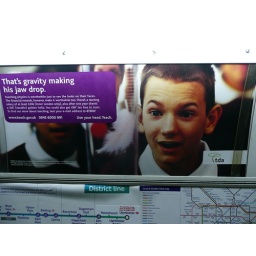
sign on a train in Kensington